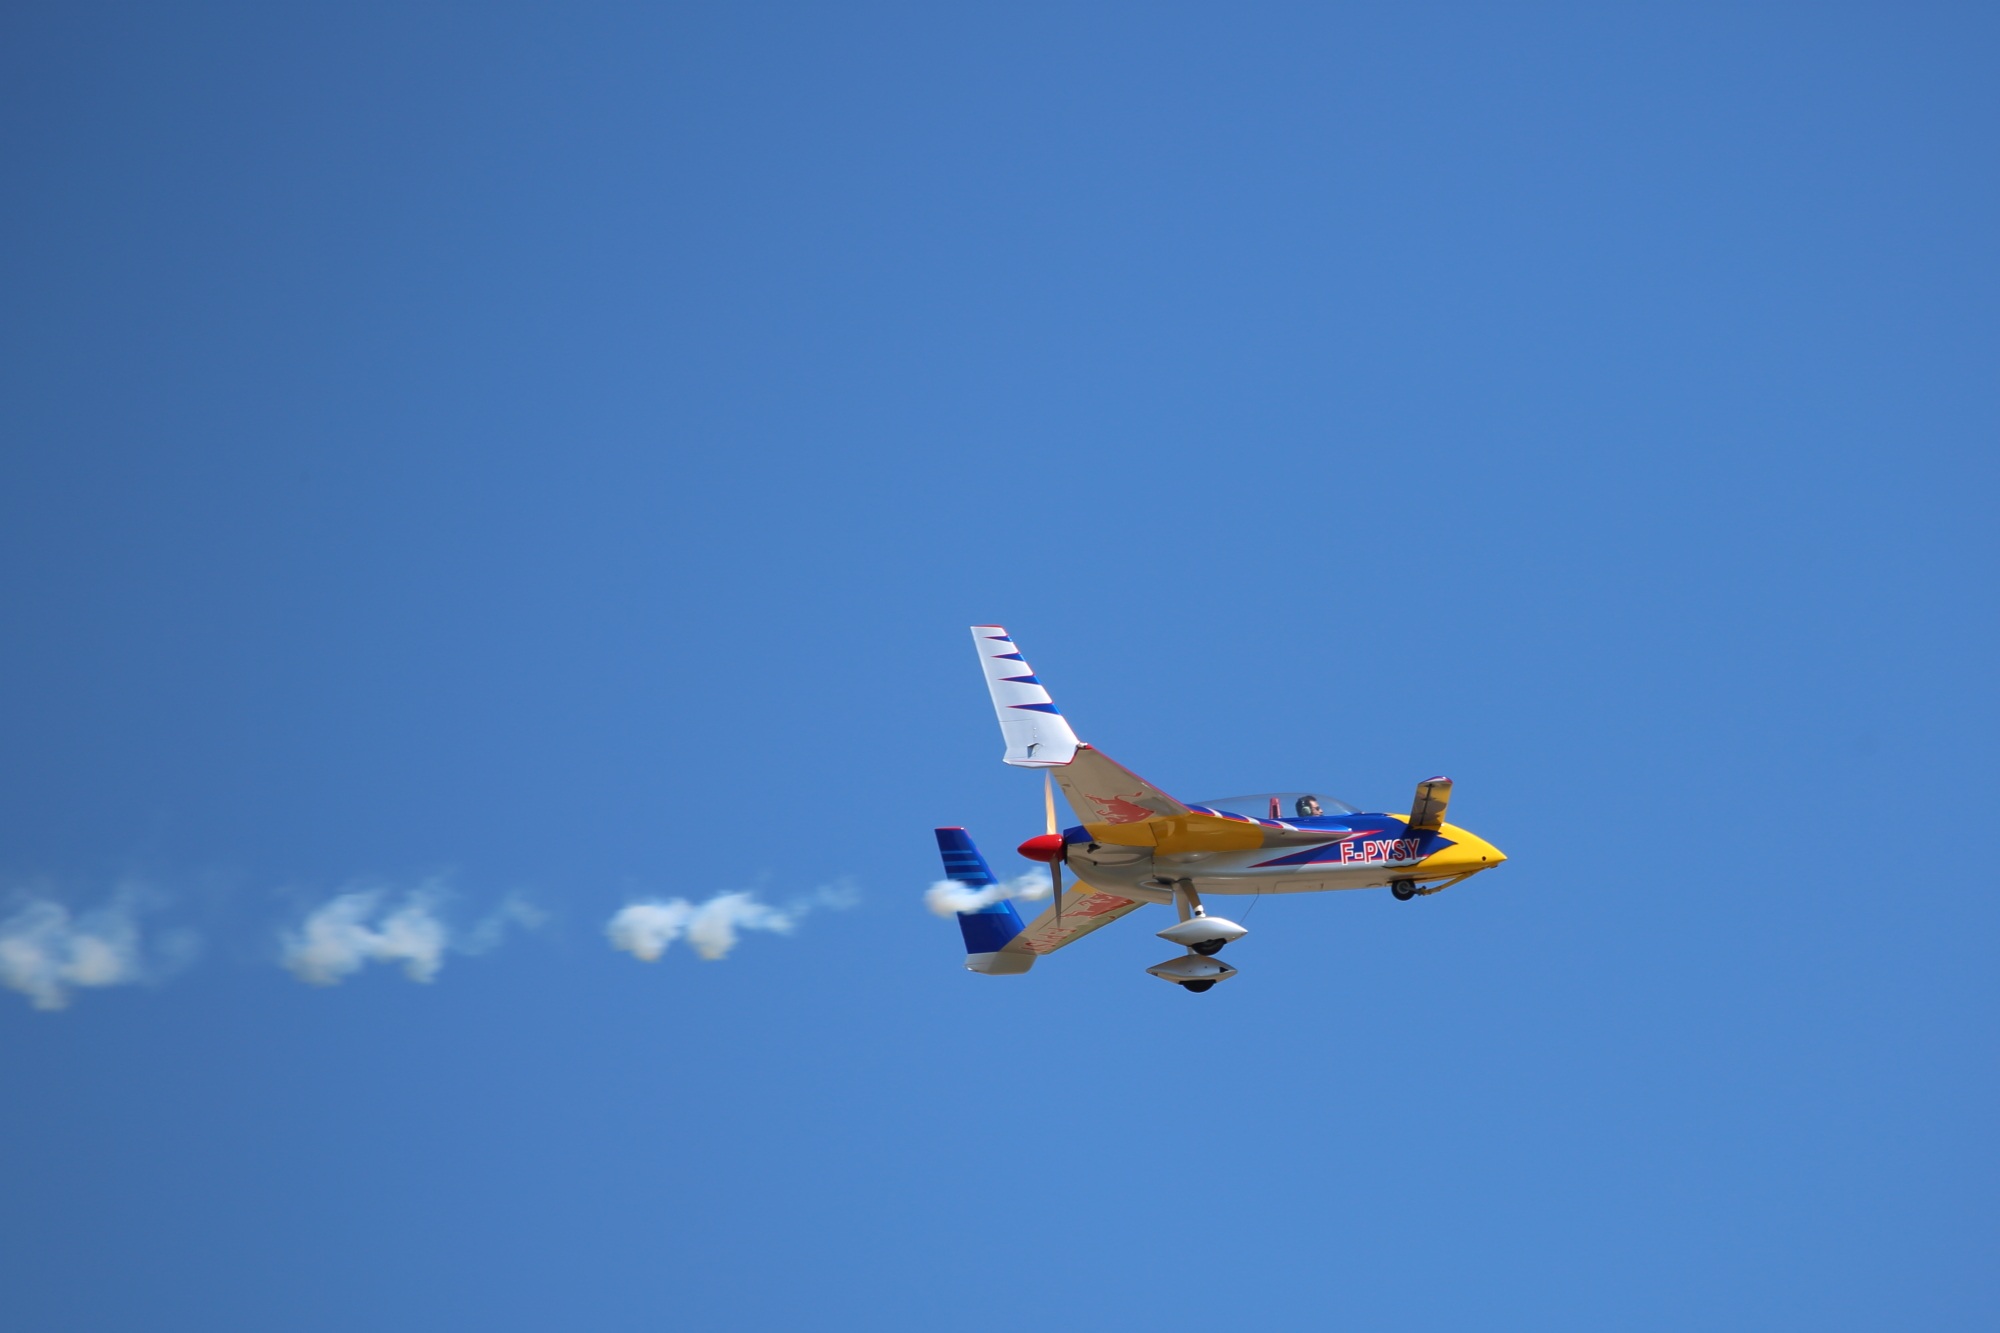
wing, airplane, aircraft, meeting, vehicle, airline, aviation, flight, toy, event, takeoff, air show, air force, aerobatics, monoplane, air travel, atmosphere of earth, general aviation, flying club